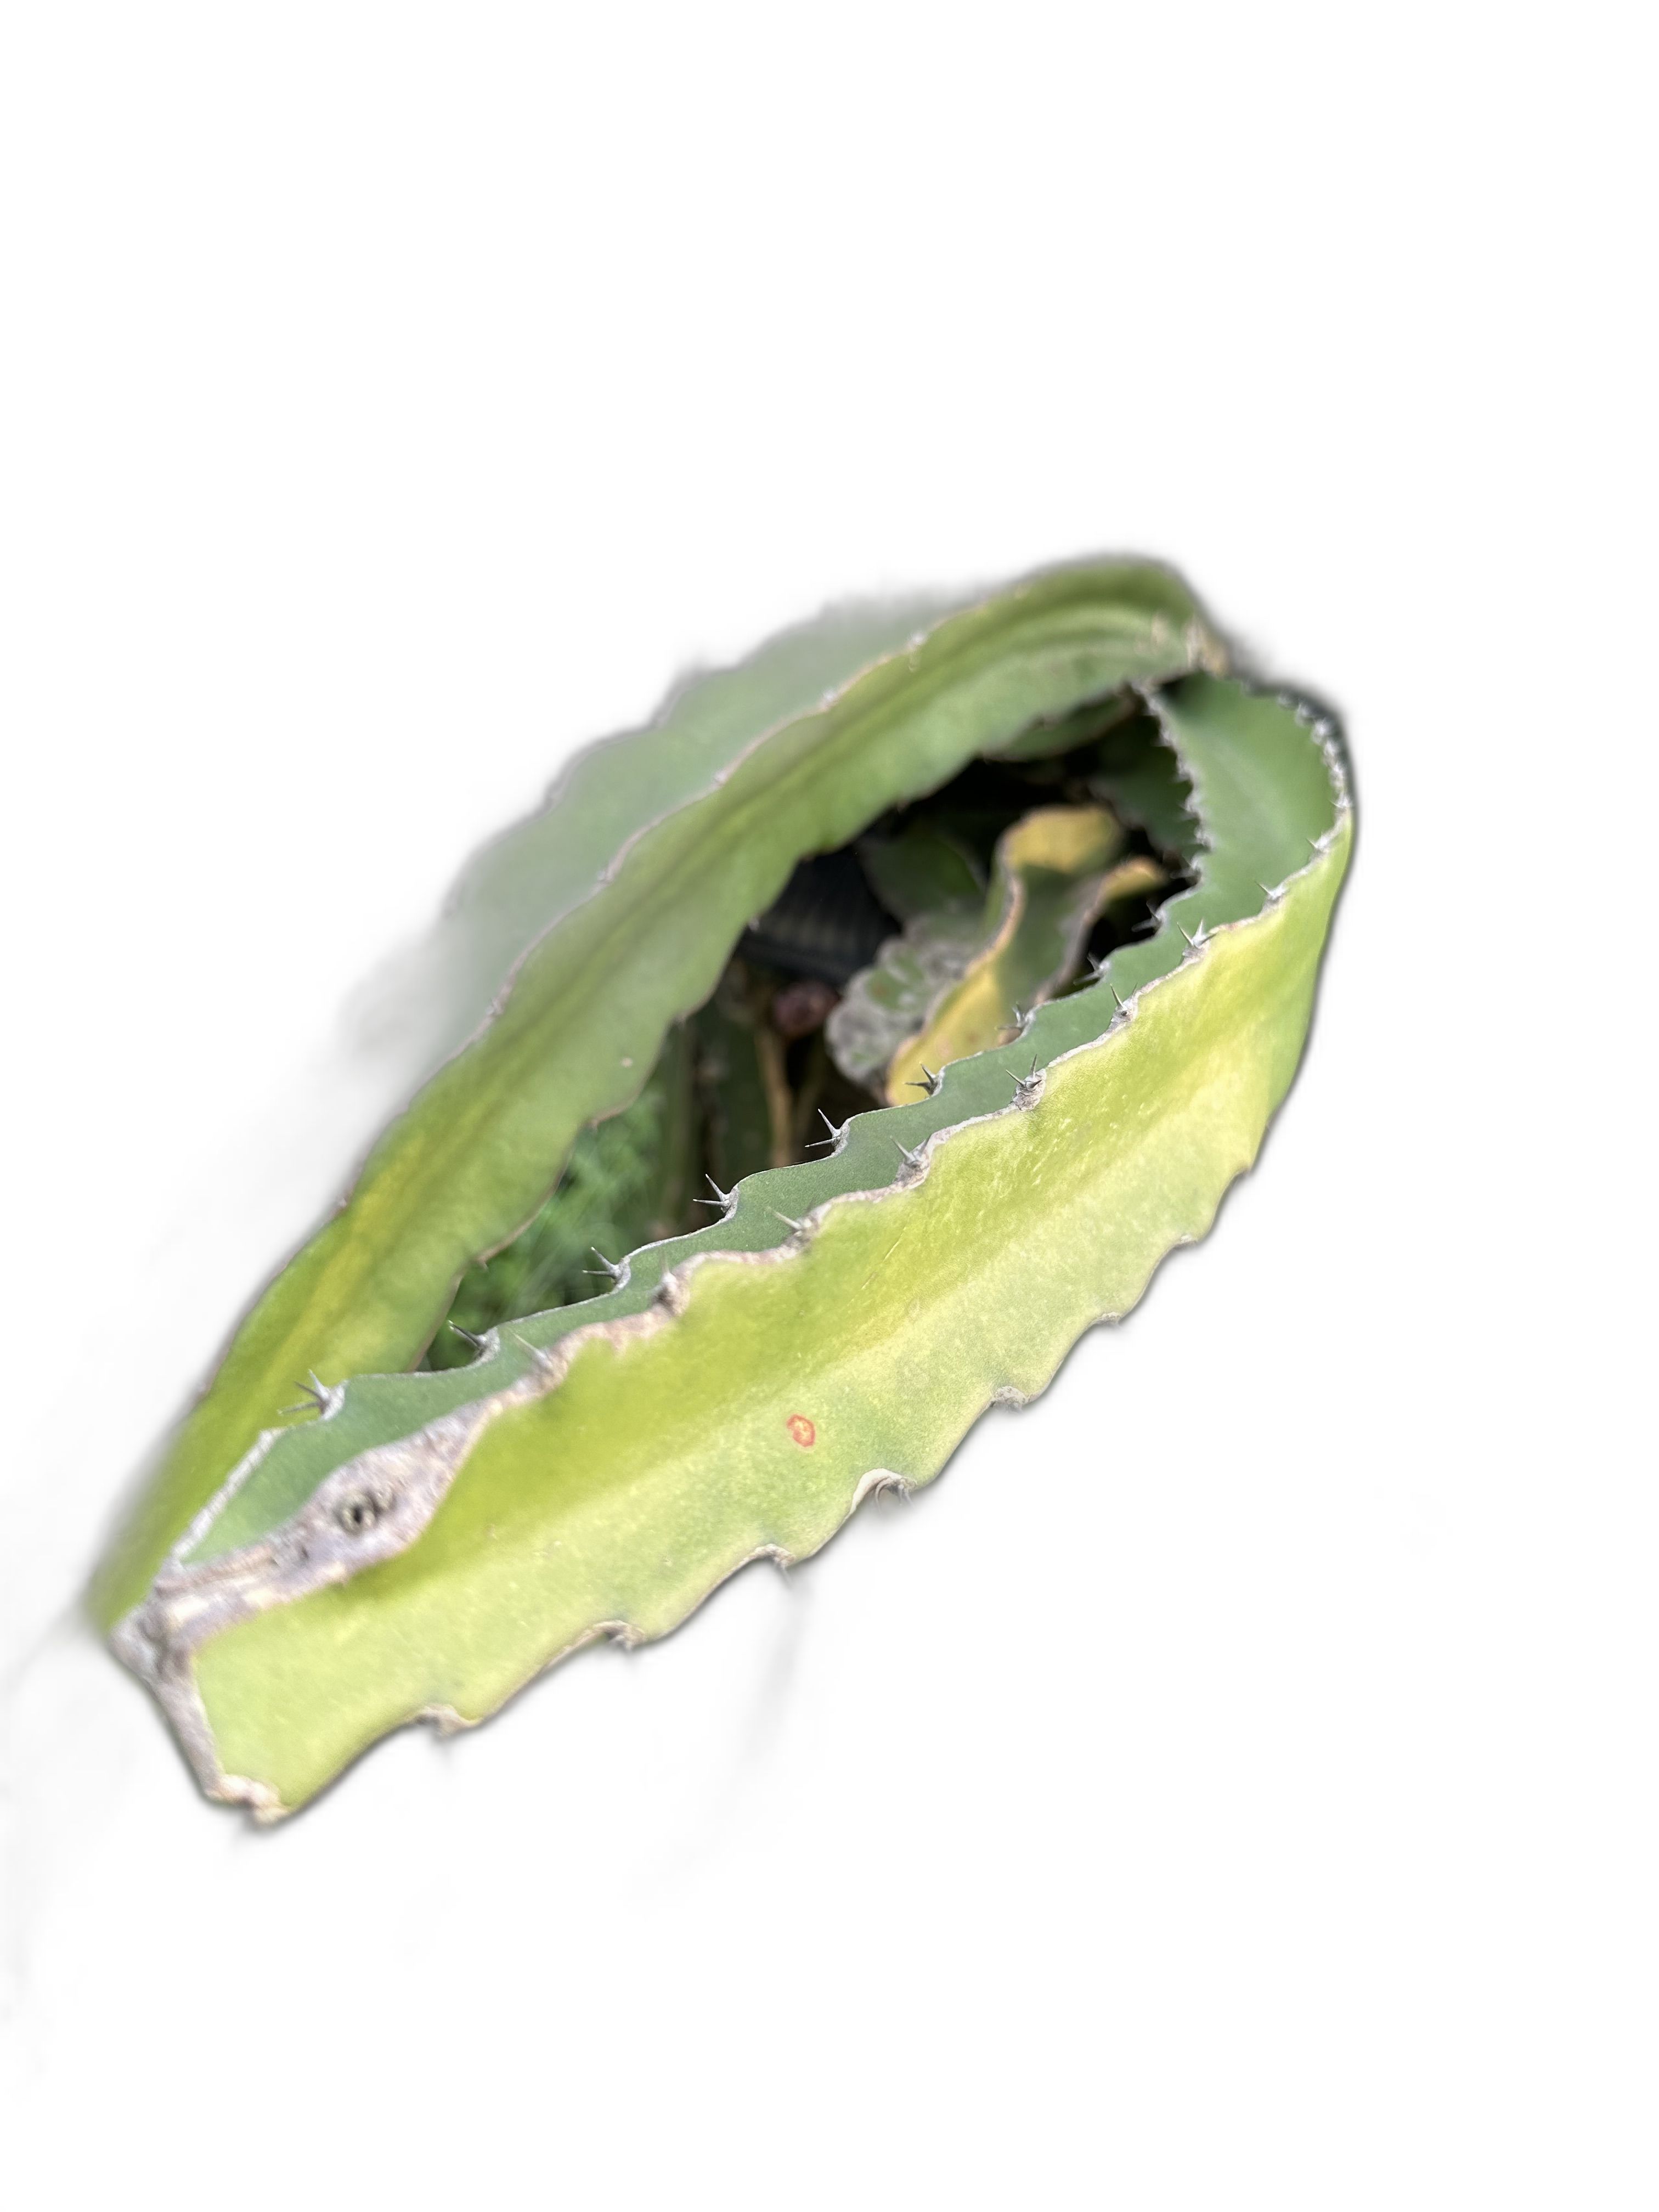
Label: Good leaf